Eaton Faning

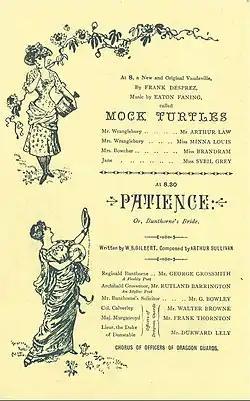
Savoy Theatre programme for Faning's "Mock Turtles"

Faning was appointed to the staff of the Academy in 1874 as a sub-professor of harmony, an assistant professor of the piano in 1877, and full professor a year later. In 1877 he was elected an Associate, and in 1881 a Fellow of the Academy, its highest honour for a former student. On 18 July 1877, the Academy hosted the performance of Faning's comic operetta in one act, "The Two Majors." The libretto, by Edward Rose, was adapted from one of W. S. Gilbert's "Bab Ballads". Sullivan "took a warm and practical interest" in the composition of Faning's score. The piece was described by "The Musical Times" as "highly amusing and capital … with its clever parodies of some of the absurdities of Italian opera … capitally rendered, under the composer's direction". Another critic praised the music and the staging, though adding that as it was a student performance, "there was a necessary elongation of those garments over which the Lord Chamberlain traditionally keeps such jealous watch and ward." The success of Faning's piece led the faculty of the Academy to establish an operatic class.